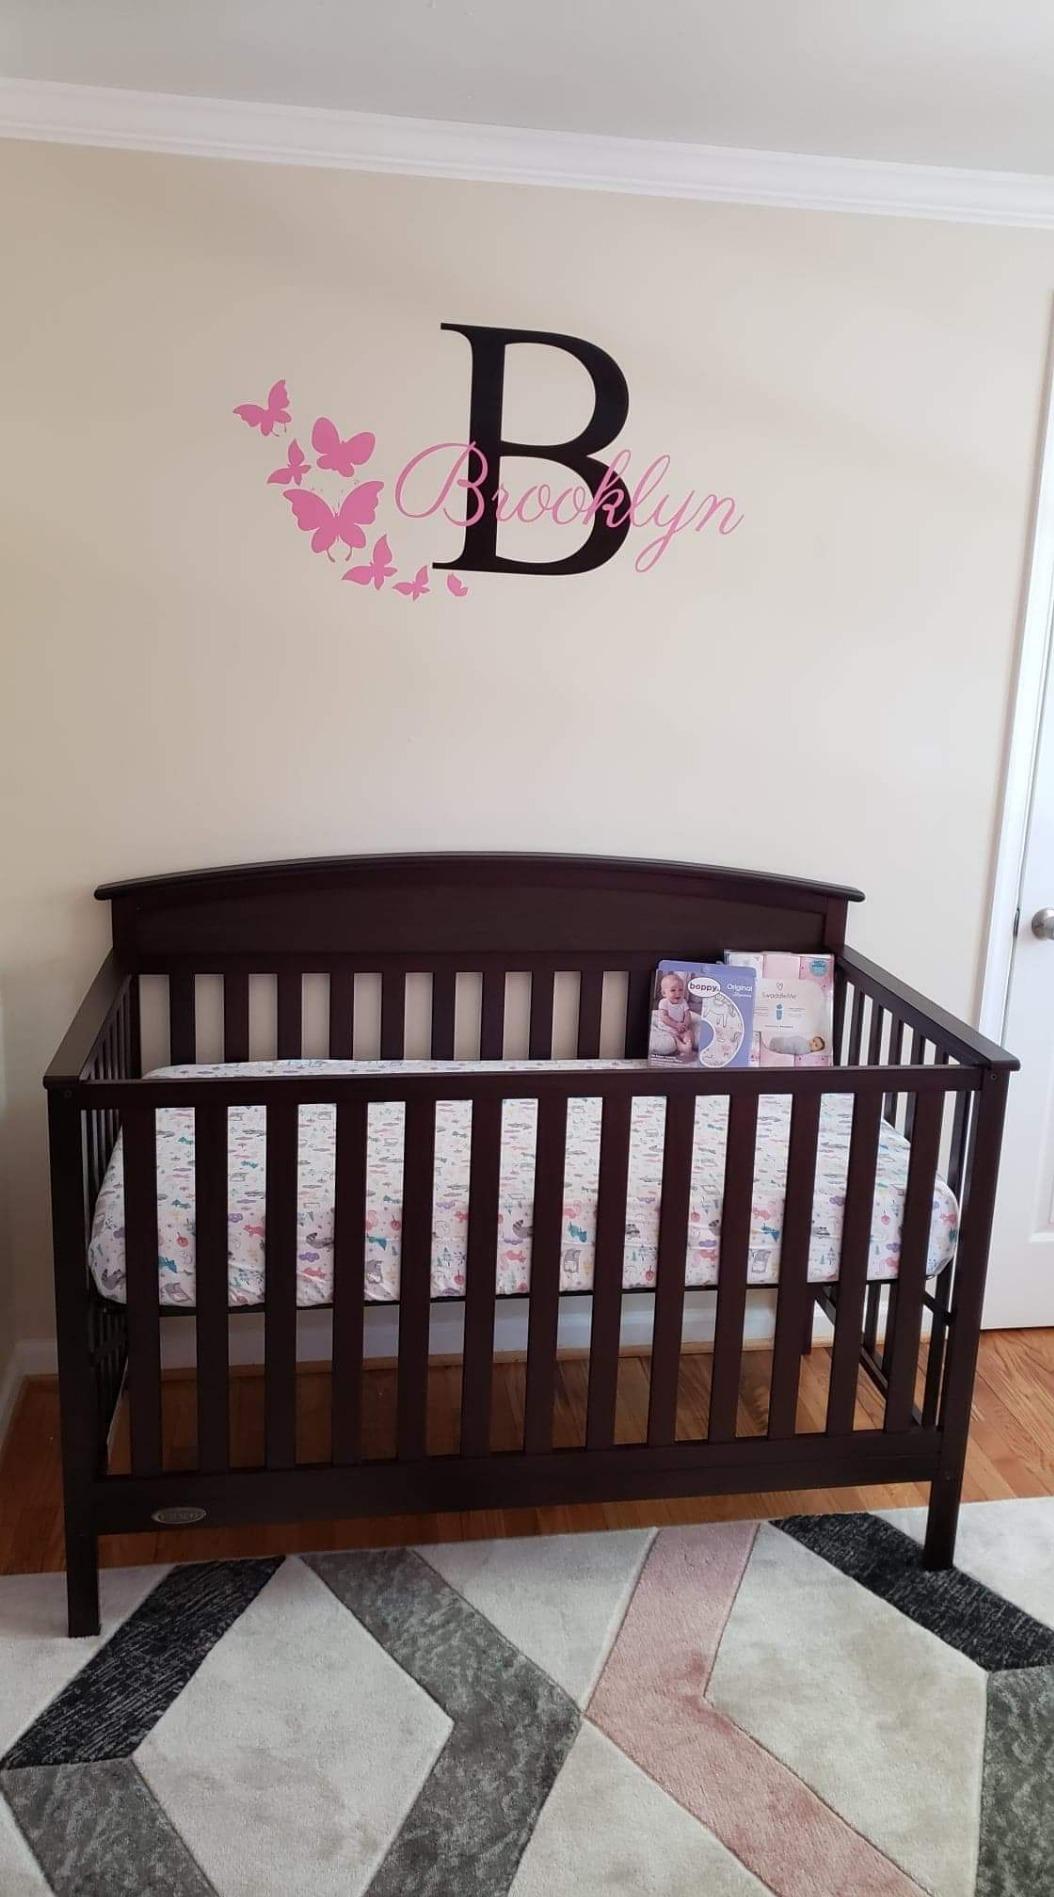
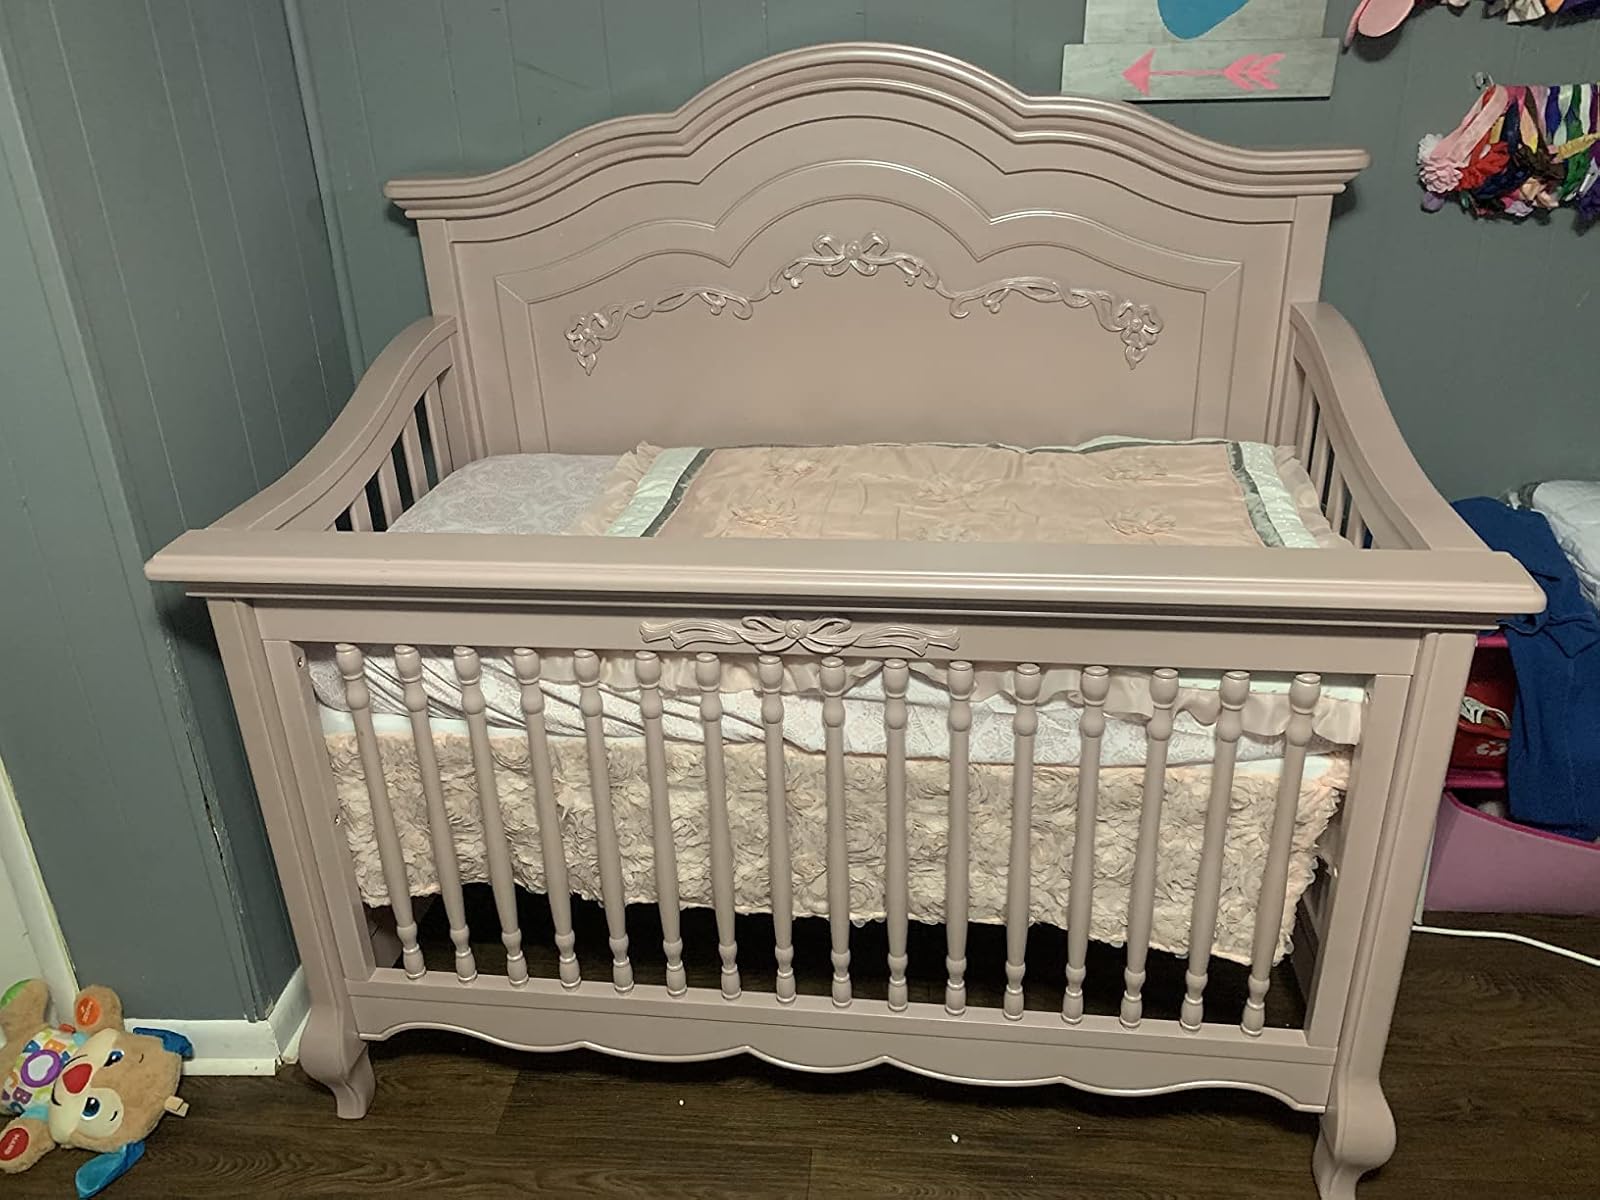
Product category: products_crib
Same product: no